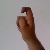
The image shows a hand gesture representing the letter 'X' in Indian Sign Language.